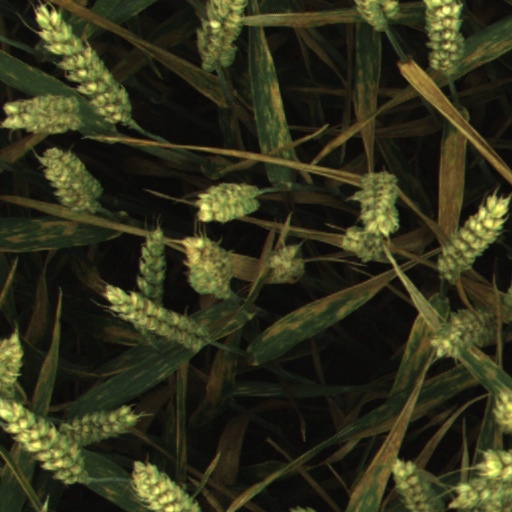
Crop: wheat